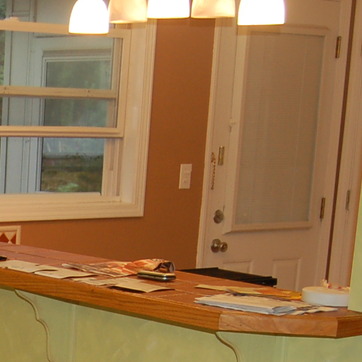
Material: plastic